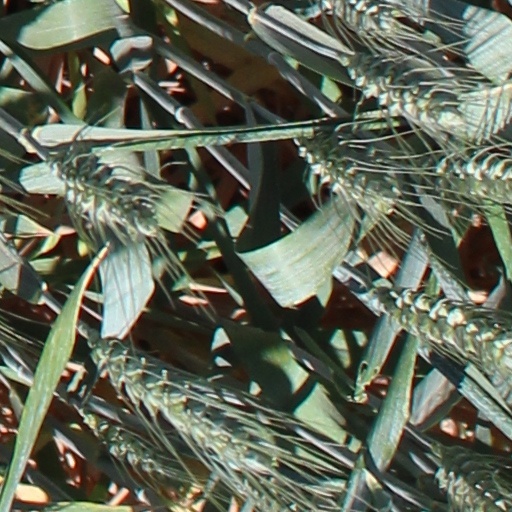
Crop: wheat